Baloch Republican Army

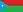

The Baloch Republican Army (BRA) was an armed militant group in Balochistan, Pakistan. In September 2010, the Government of Pakistan banned the Baloch Republican Army.